United States military bands

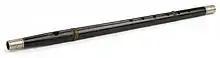
For more than 100 years, American martial music was based around the fife.

Evidence of the attachment of musicians to military units operating in what would become the United States dates to 1633, when colonial Virginia militia employed drummers to beat marching cadences during drills and maneuvers. According to research by the U.S. Armed Forces School of Music, the first complete military band in the American colonies was organized in New Hampshire in 1653 with an instrumentation of 15 oboes and two drums. The exposure of Americans to martial music increased with the growth of the number of British Army units being rotated through the colonies; most British infantry regiments had military musicians attached, consisting of both field music units that sounded signals during combat, as well as "Bands of Musick" that performed for special and ceremonial occasions.